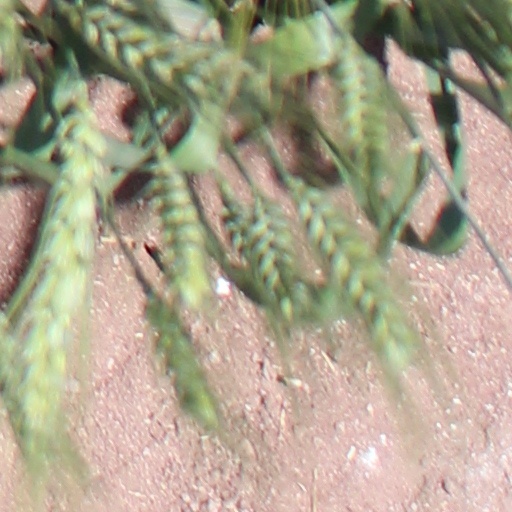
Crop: wheat